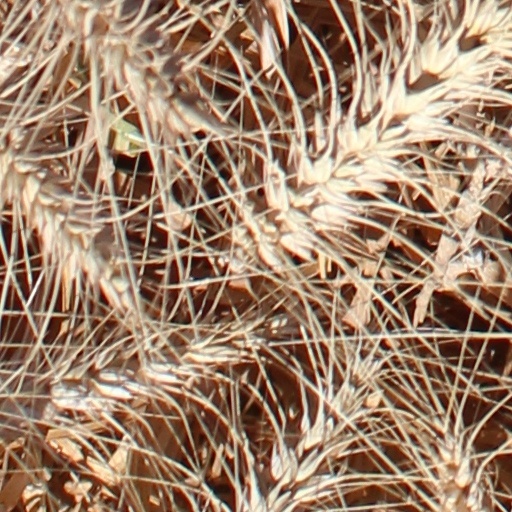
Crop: wheat